Har Bahu Ki Yahi Kahani Sasumaa Ne Meri Kadar Na Jaani

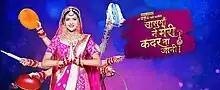

Har Bahu Ki Yahi Kahani Sasumaa Ne Meri Kadar Na Jaani also Known as Sasumaa Ne Meri Kadar Na Jaani is an Indian drama television series produced by Triangle Film Company and premiered on 23 October 2023 on Dangal. It stars Akshit Sukhija and Anushka Merchande.